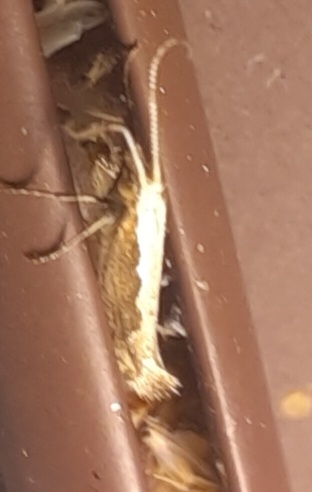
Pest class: diamondback_moth